Valli

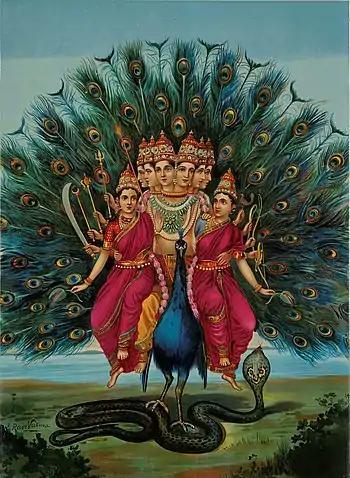
Murugan with Valli (left) seated on his right lap, Raja Ravi Varma painting

Valli is a Hindu goddess, and the second consort of the deity Murugan. An incarnation of the goddess Sundaravalli, daughter of Vishnu, Valli is born on earth as the daughter of a chieftain, leading a life of a huntress. Murugan, the god of war, eventually woos and weds her, according to Tamil folklore. Both of their legends originate from the mountain region also known as Kurunji in Tamilakam. Her sister, Amritavalli (Devasena), also succeeds in marrying Murugan as the adopted daughter of Indra, making them sister-wives.